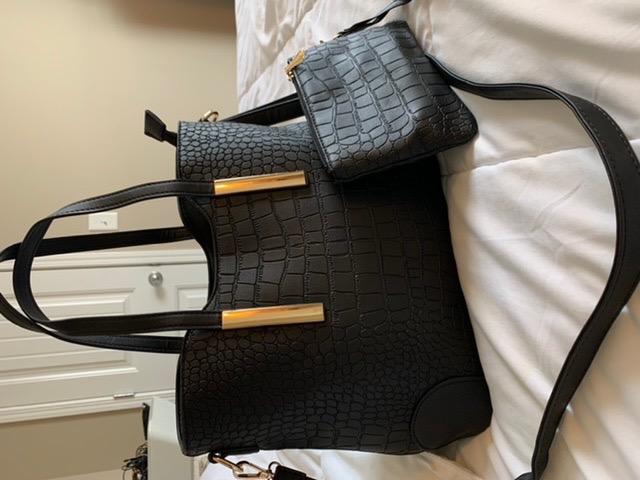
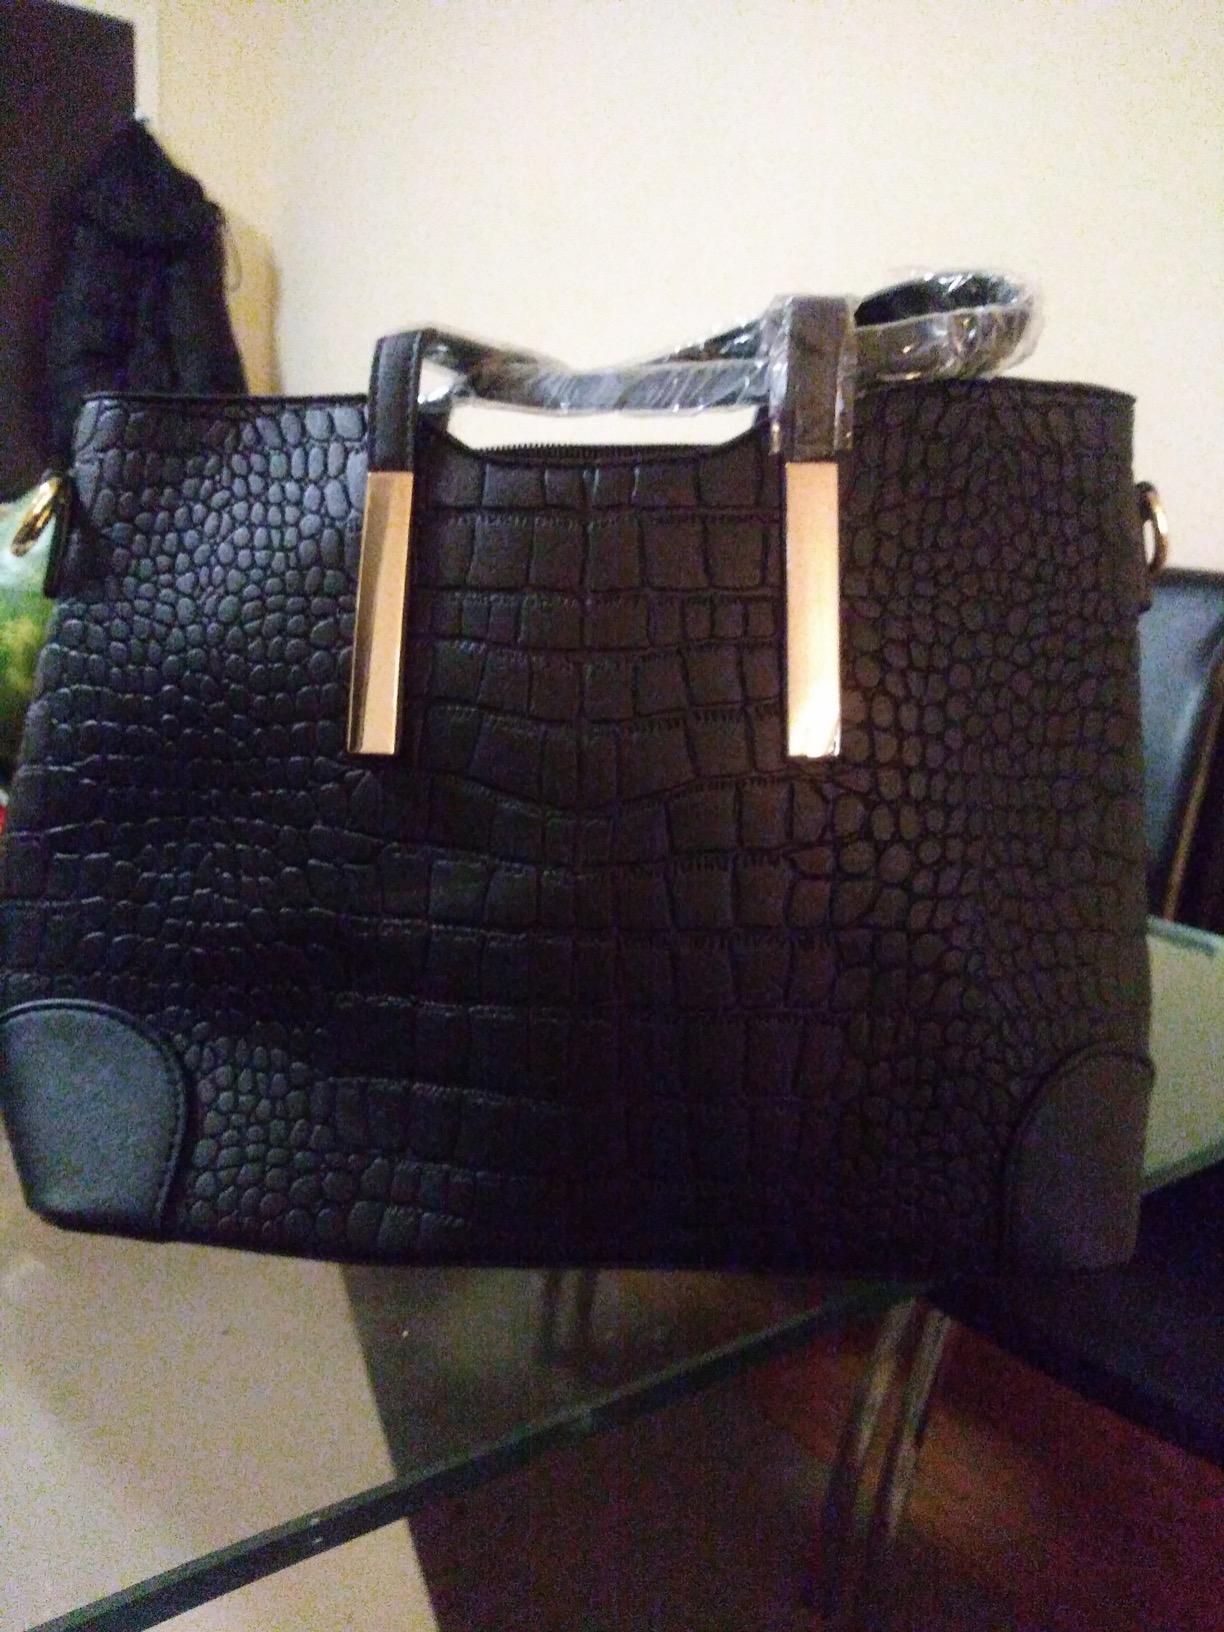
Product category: accessories_handbag
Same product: yes